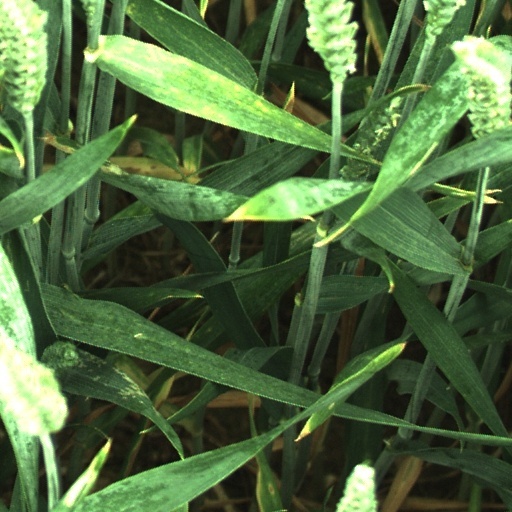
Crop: wheat